Hailu Mergia & His Classical Instrument

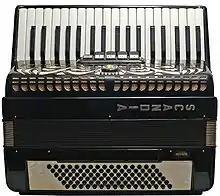
The album is dominated by the accordion and was intended to help raise the instrument's popularity in Ethiopia.

Mergia set out to create an album which merged the music of his youth with modern music technology. For the album, he worked alone and used his accordion, a Rhodes piano, a drum machine, and, according to contrasting accounts, a Yamaha DX7 keyboard or Moog synthesiser (or both), and arranged a set of old Ethiopian songs with the mostly modern selection of instruments. Writer Donal Dineen wrote that the album was a "step into the unknown," given its fusion of a sound familiar to Mergia with "modern technology that was dramatically altering the musical landscape in the US." Via its dominance on the instruments he listened to and perfected in his younger days, Mergia intended for the album to be an exercise in nostalgia. Music critic Robert Christgau wrote that the album recaptures the modal melodies of Mergia's youth.